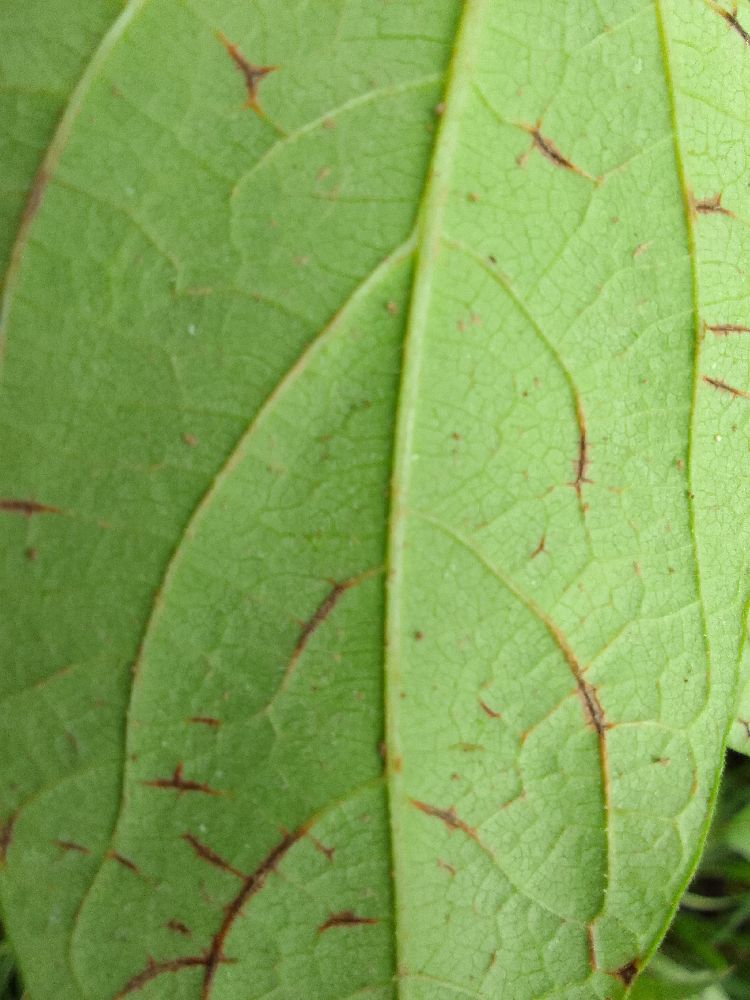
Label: anthracnose